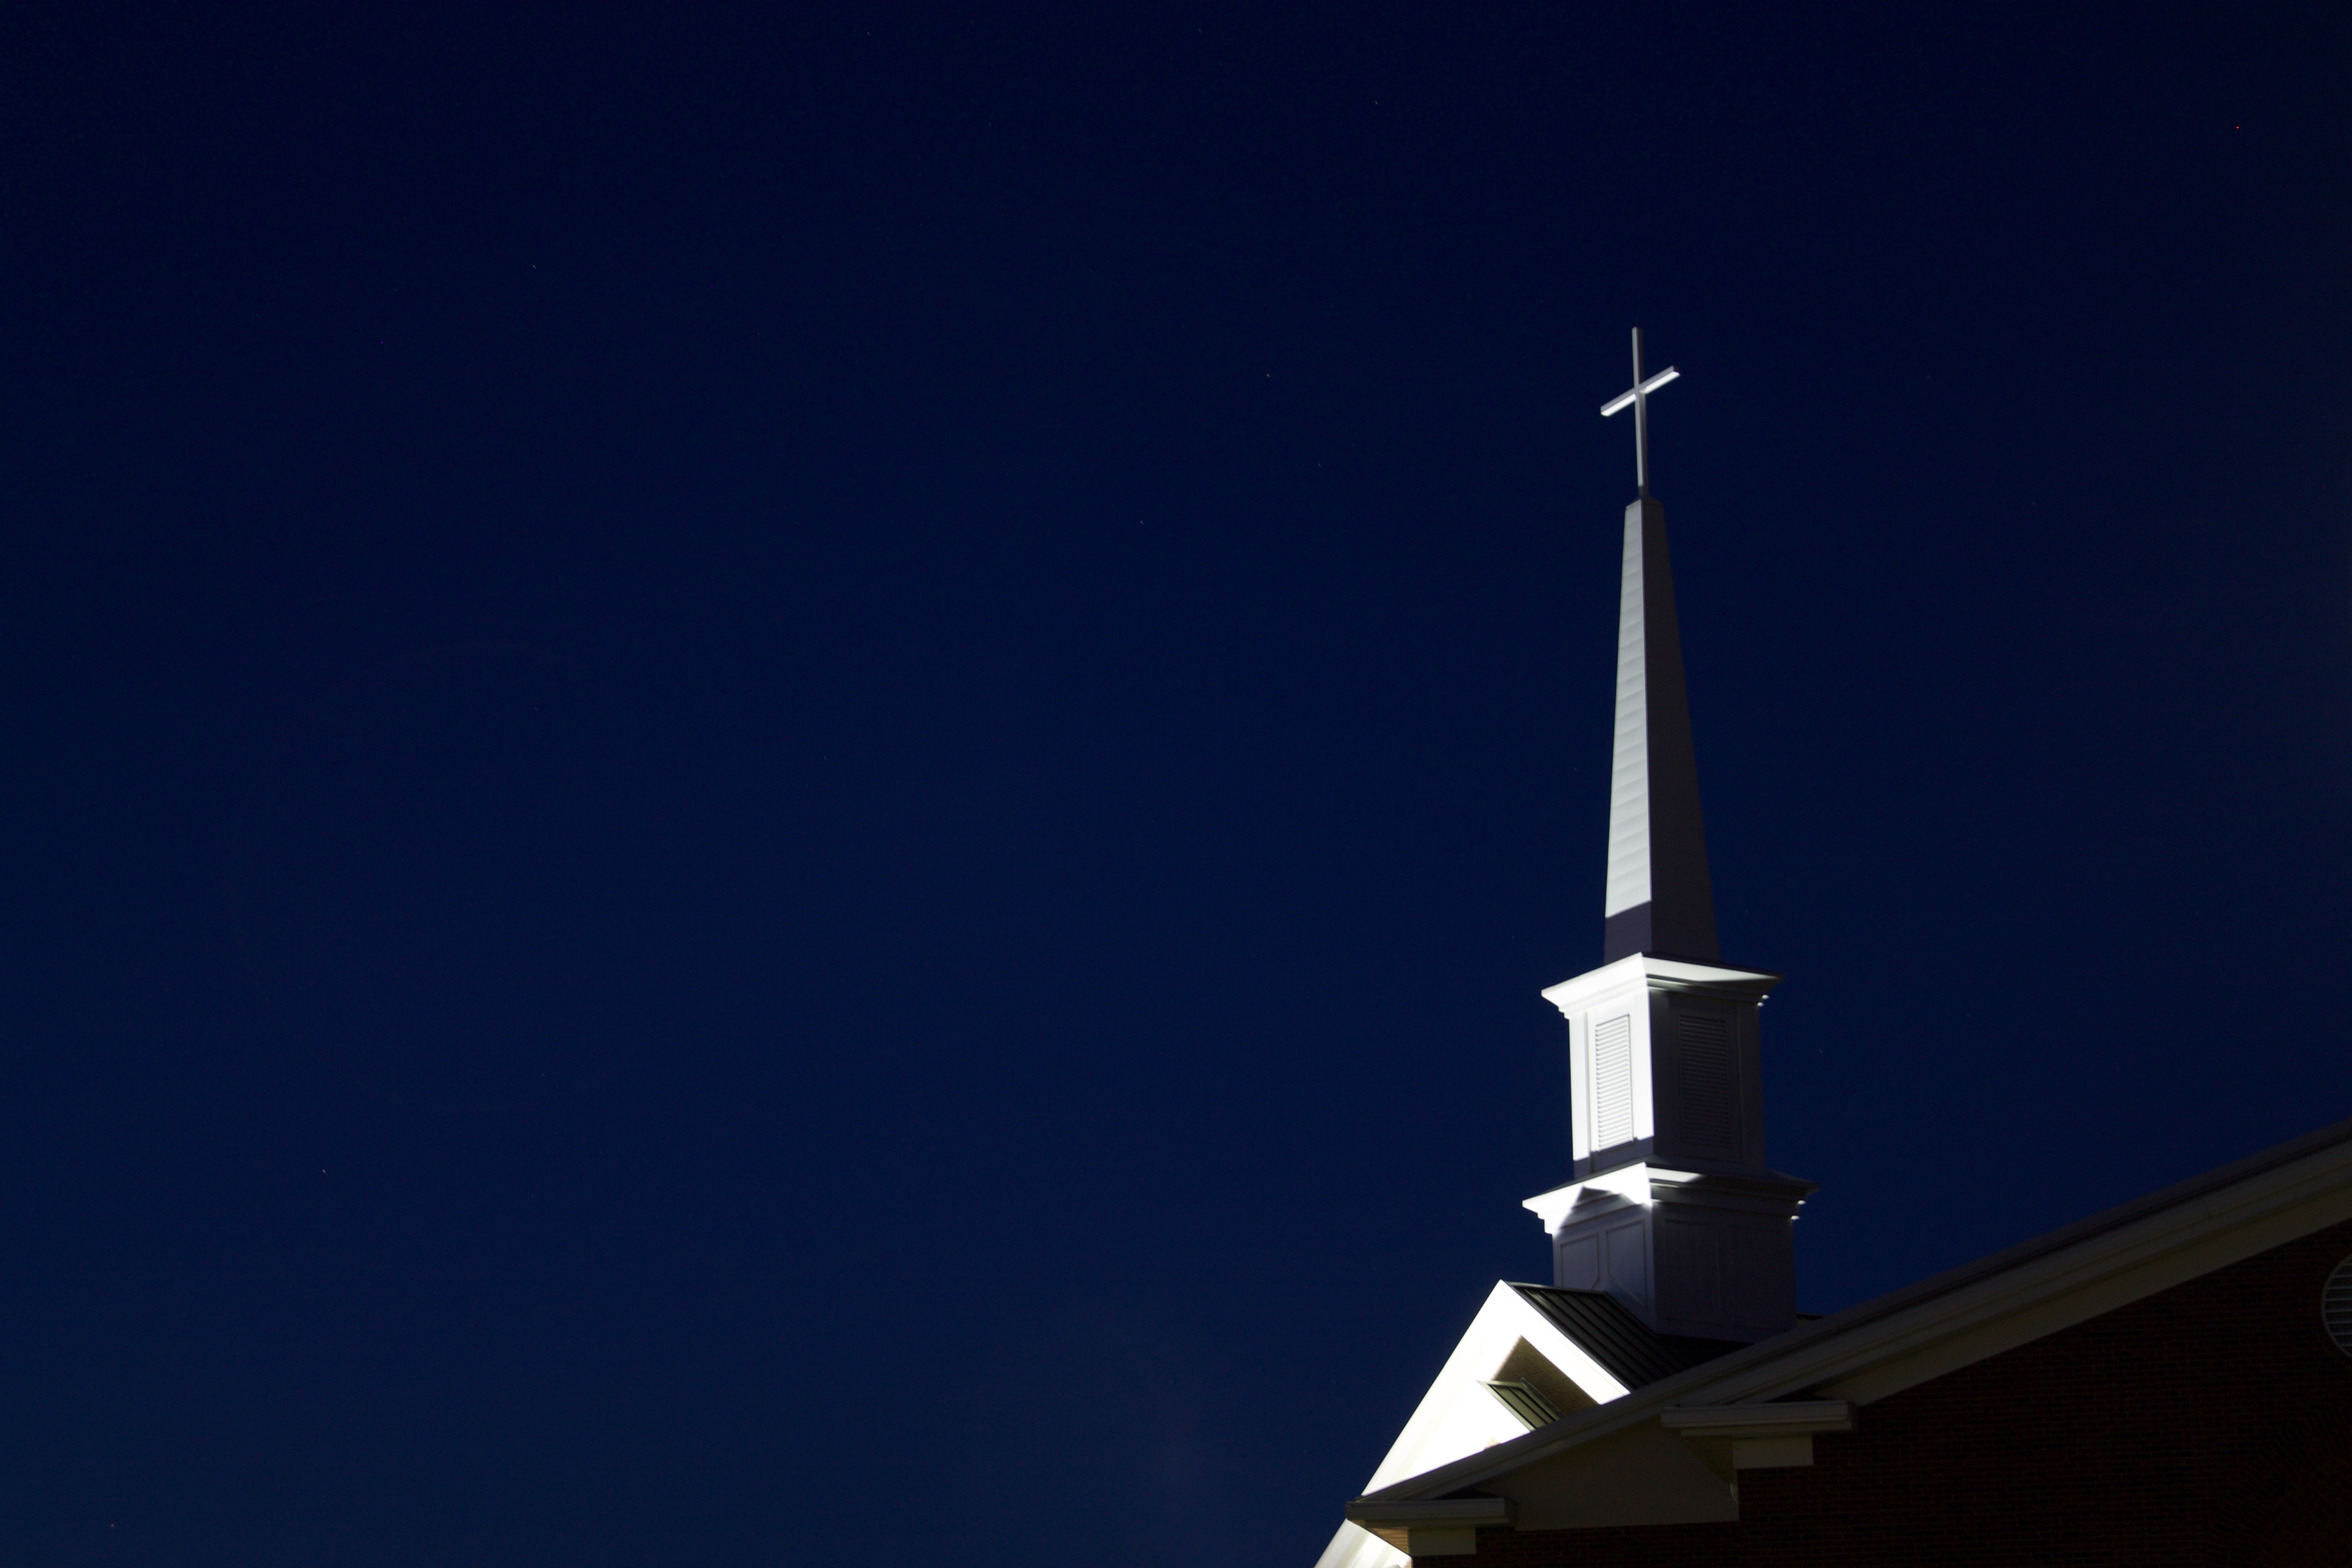
sky, night, wind, vehicle, tower, mast, religion, darkness, blue, church, chapel, cross, christian, lighting, spire, steeple, christianity